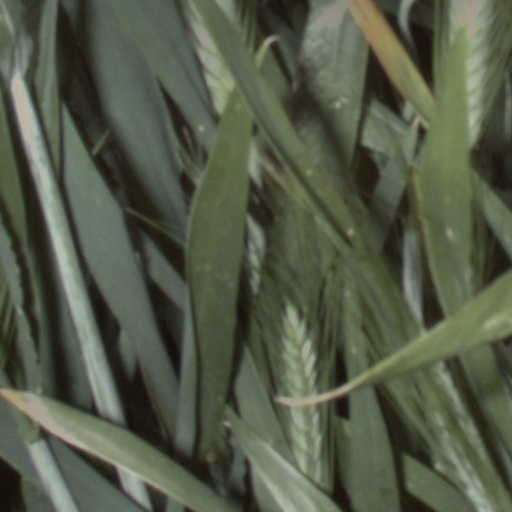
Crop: wheat